Xuyong County

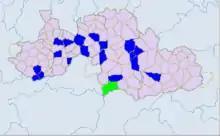
Ethnic townships in South Sichuan: Yibin and Luzhou. Light green -Yi. Blue - miao.

Xuyong County is a county in the southeast of Sichuan Province, China, bordering the provinces of Guizhou to the south and Yunnan to the west. It is under the administration of the prefecture-level city of Luzhou. The county covers with a population of in 2007.